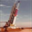
Label: rocket